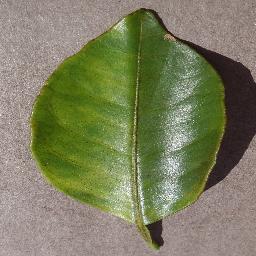
Label: Orange___Haunglongbing_(Citrus_greening)